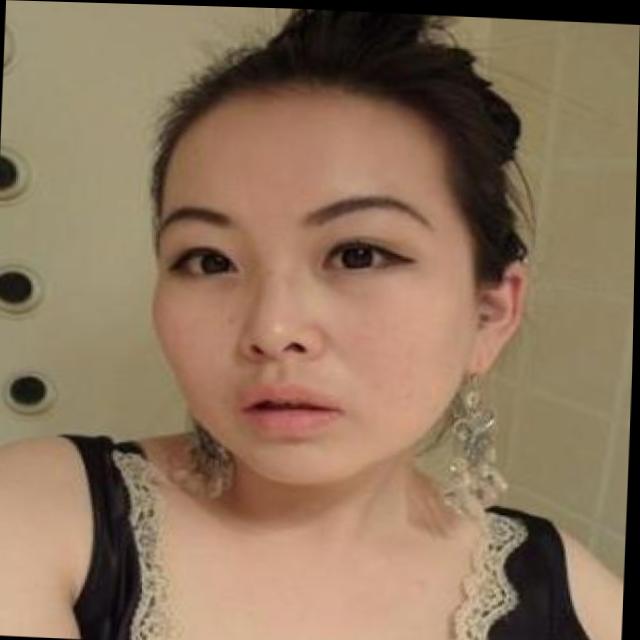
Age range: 21-44